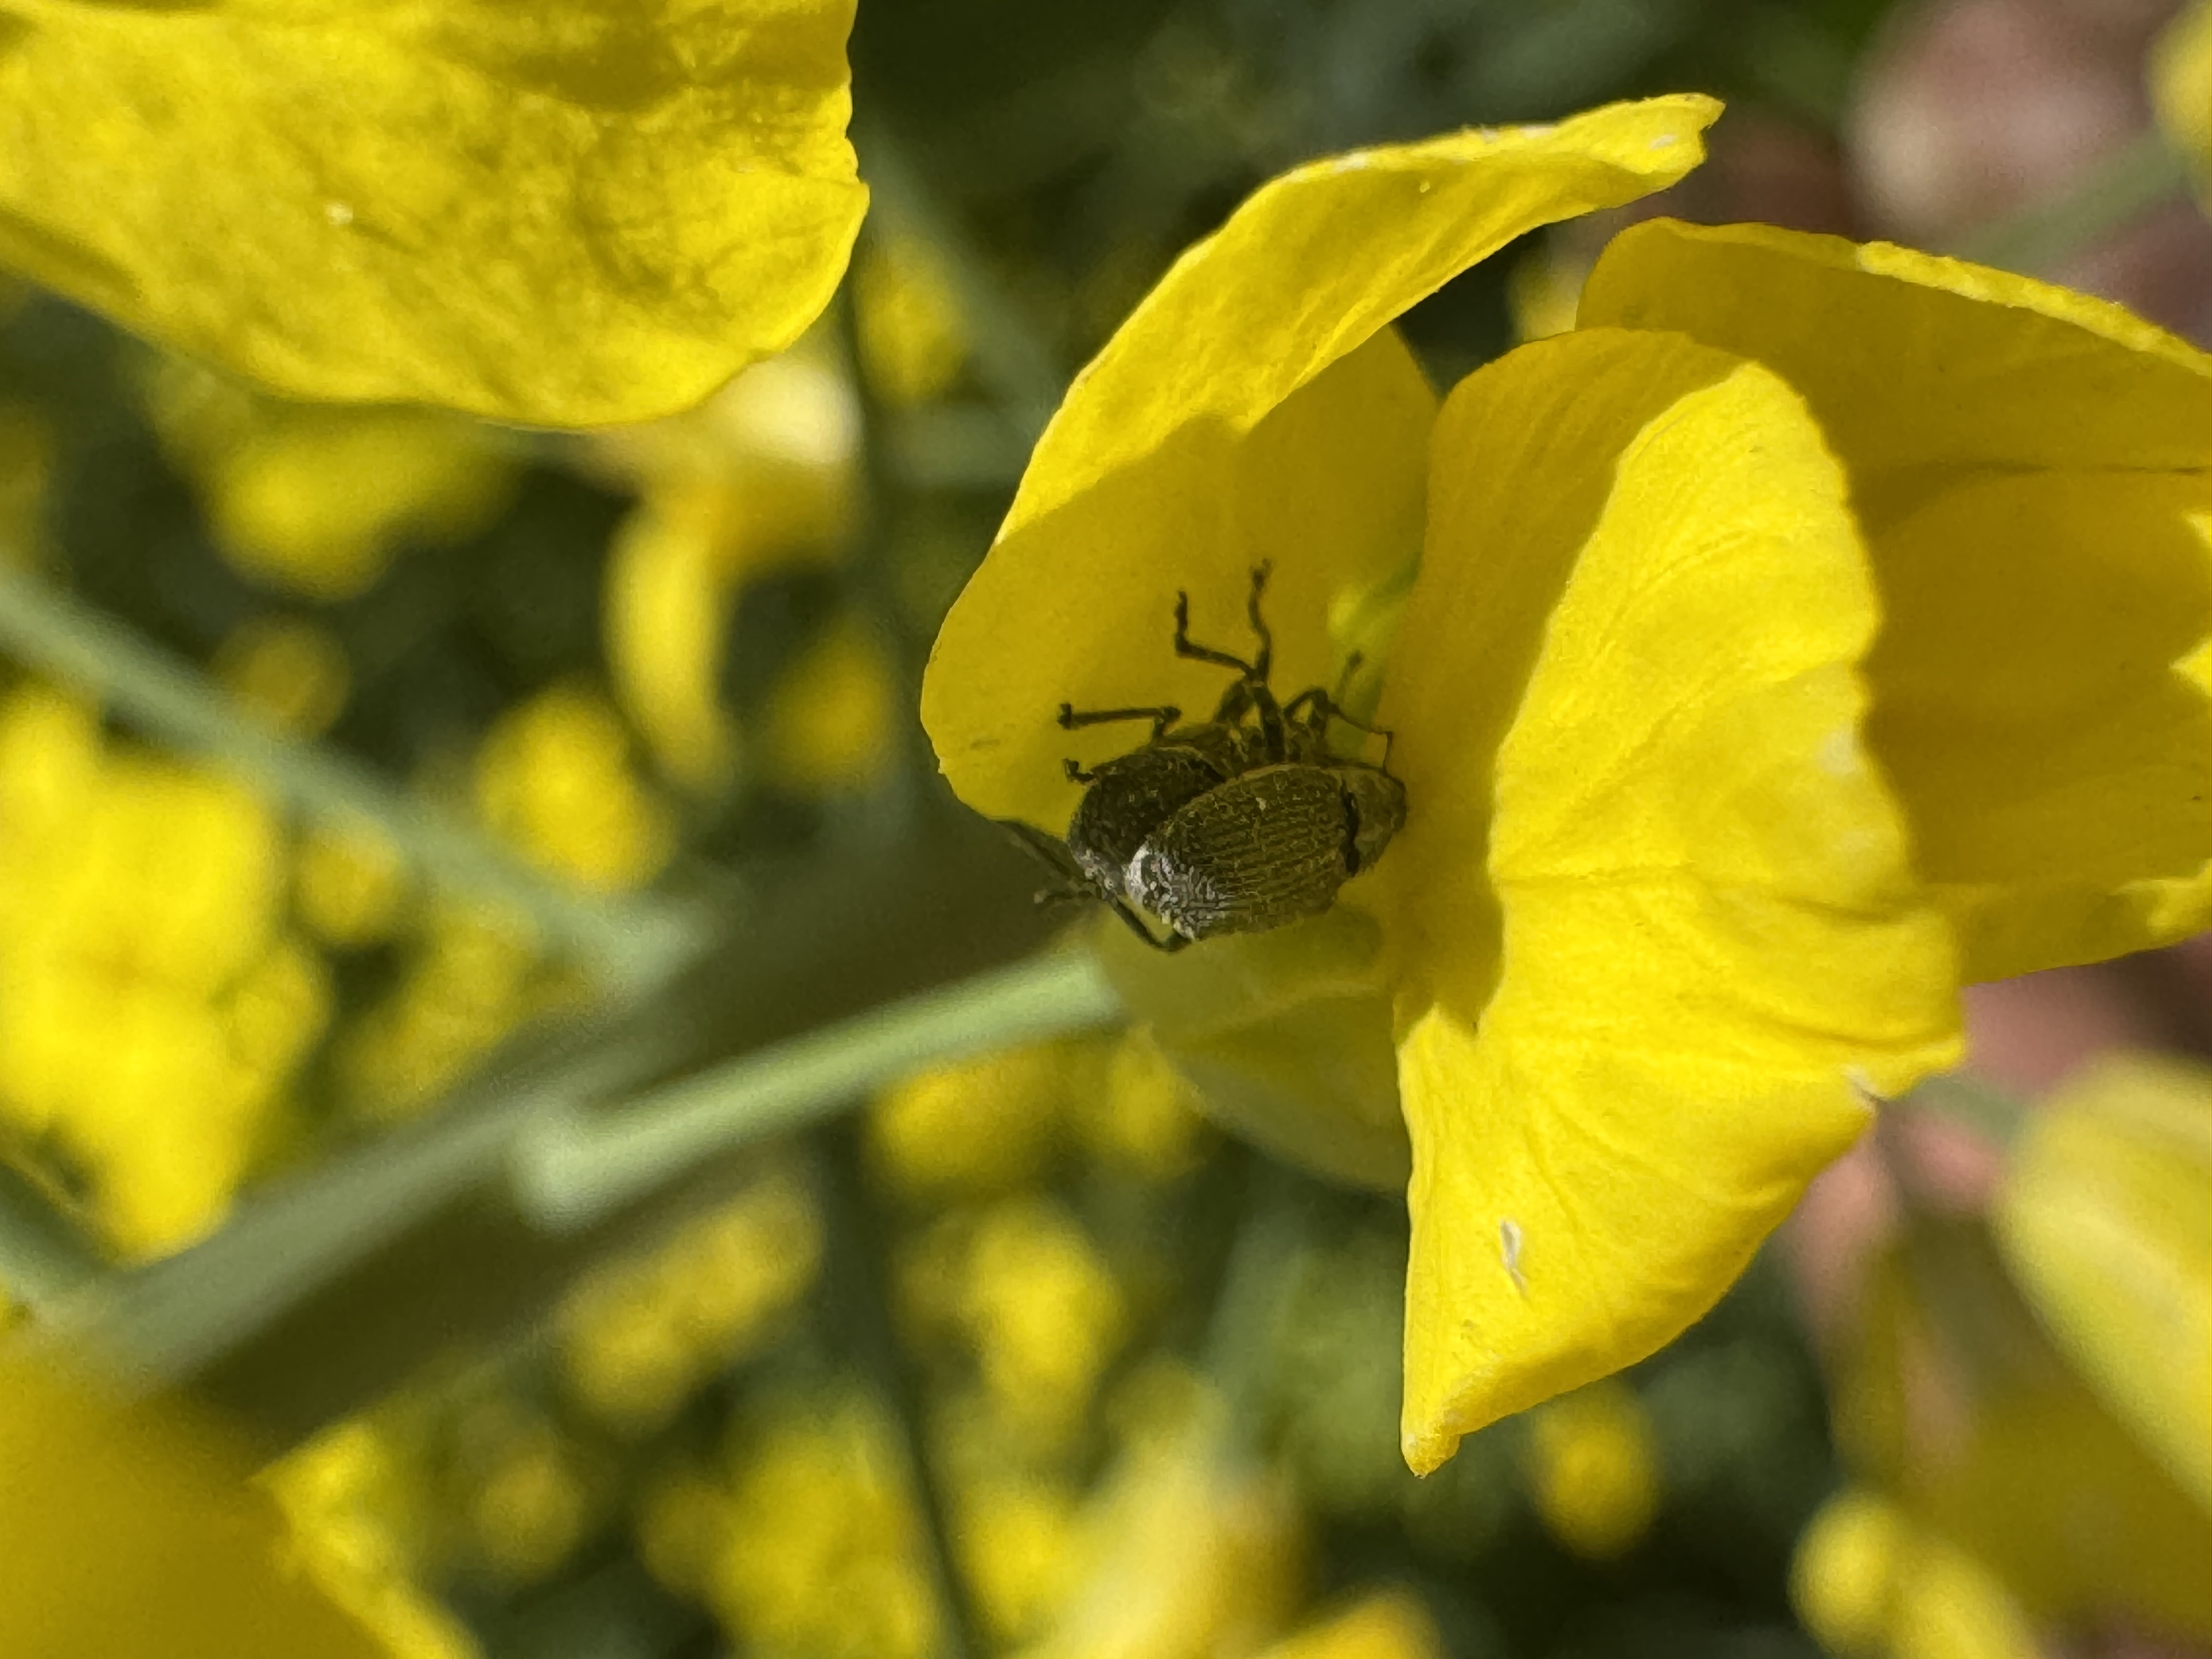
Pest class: Cabbage_seedpod_weevil